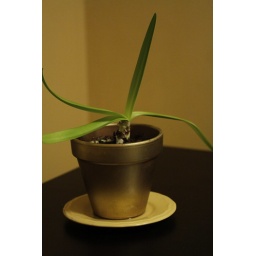
My mom's plant in her kitchen